Three from Prostokvashino

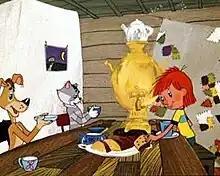
Sharik, Matroskin and Uncle Fyodor

Three from Prostokvashino is a 1978 Soviet animated film based on the 1974 children's book "Uncle Fedya, His Dog, and His Cat" by Eduard Uspensky. The main character is a six-year-old boy who is called "Uncle Fyodor" (voiced by Maria Vinogradova) because he is very serious. After his parents refuse to let him keep the talking cat (voiced by Oleg Tabakov), Uncle Fyodor leaves home. With the dog Sharik (voiced by Lev Durov), the three set up a home in the country village Prostokvashino (Простокваша = "soured milk"). There they have many adventures, some involving the local mailman, Pechkin (voiced by Boris Novikov).